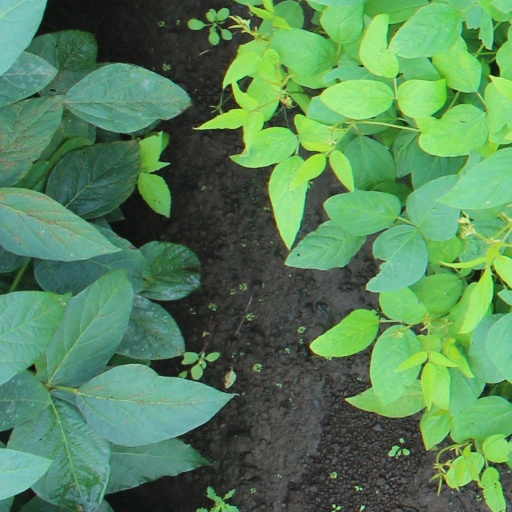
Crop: soybean